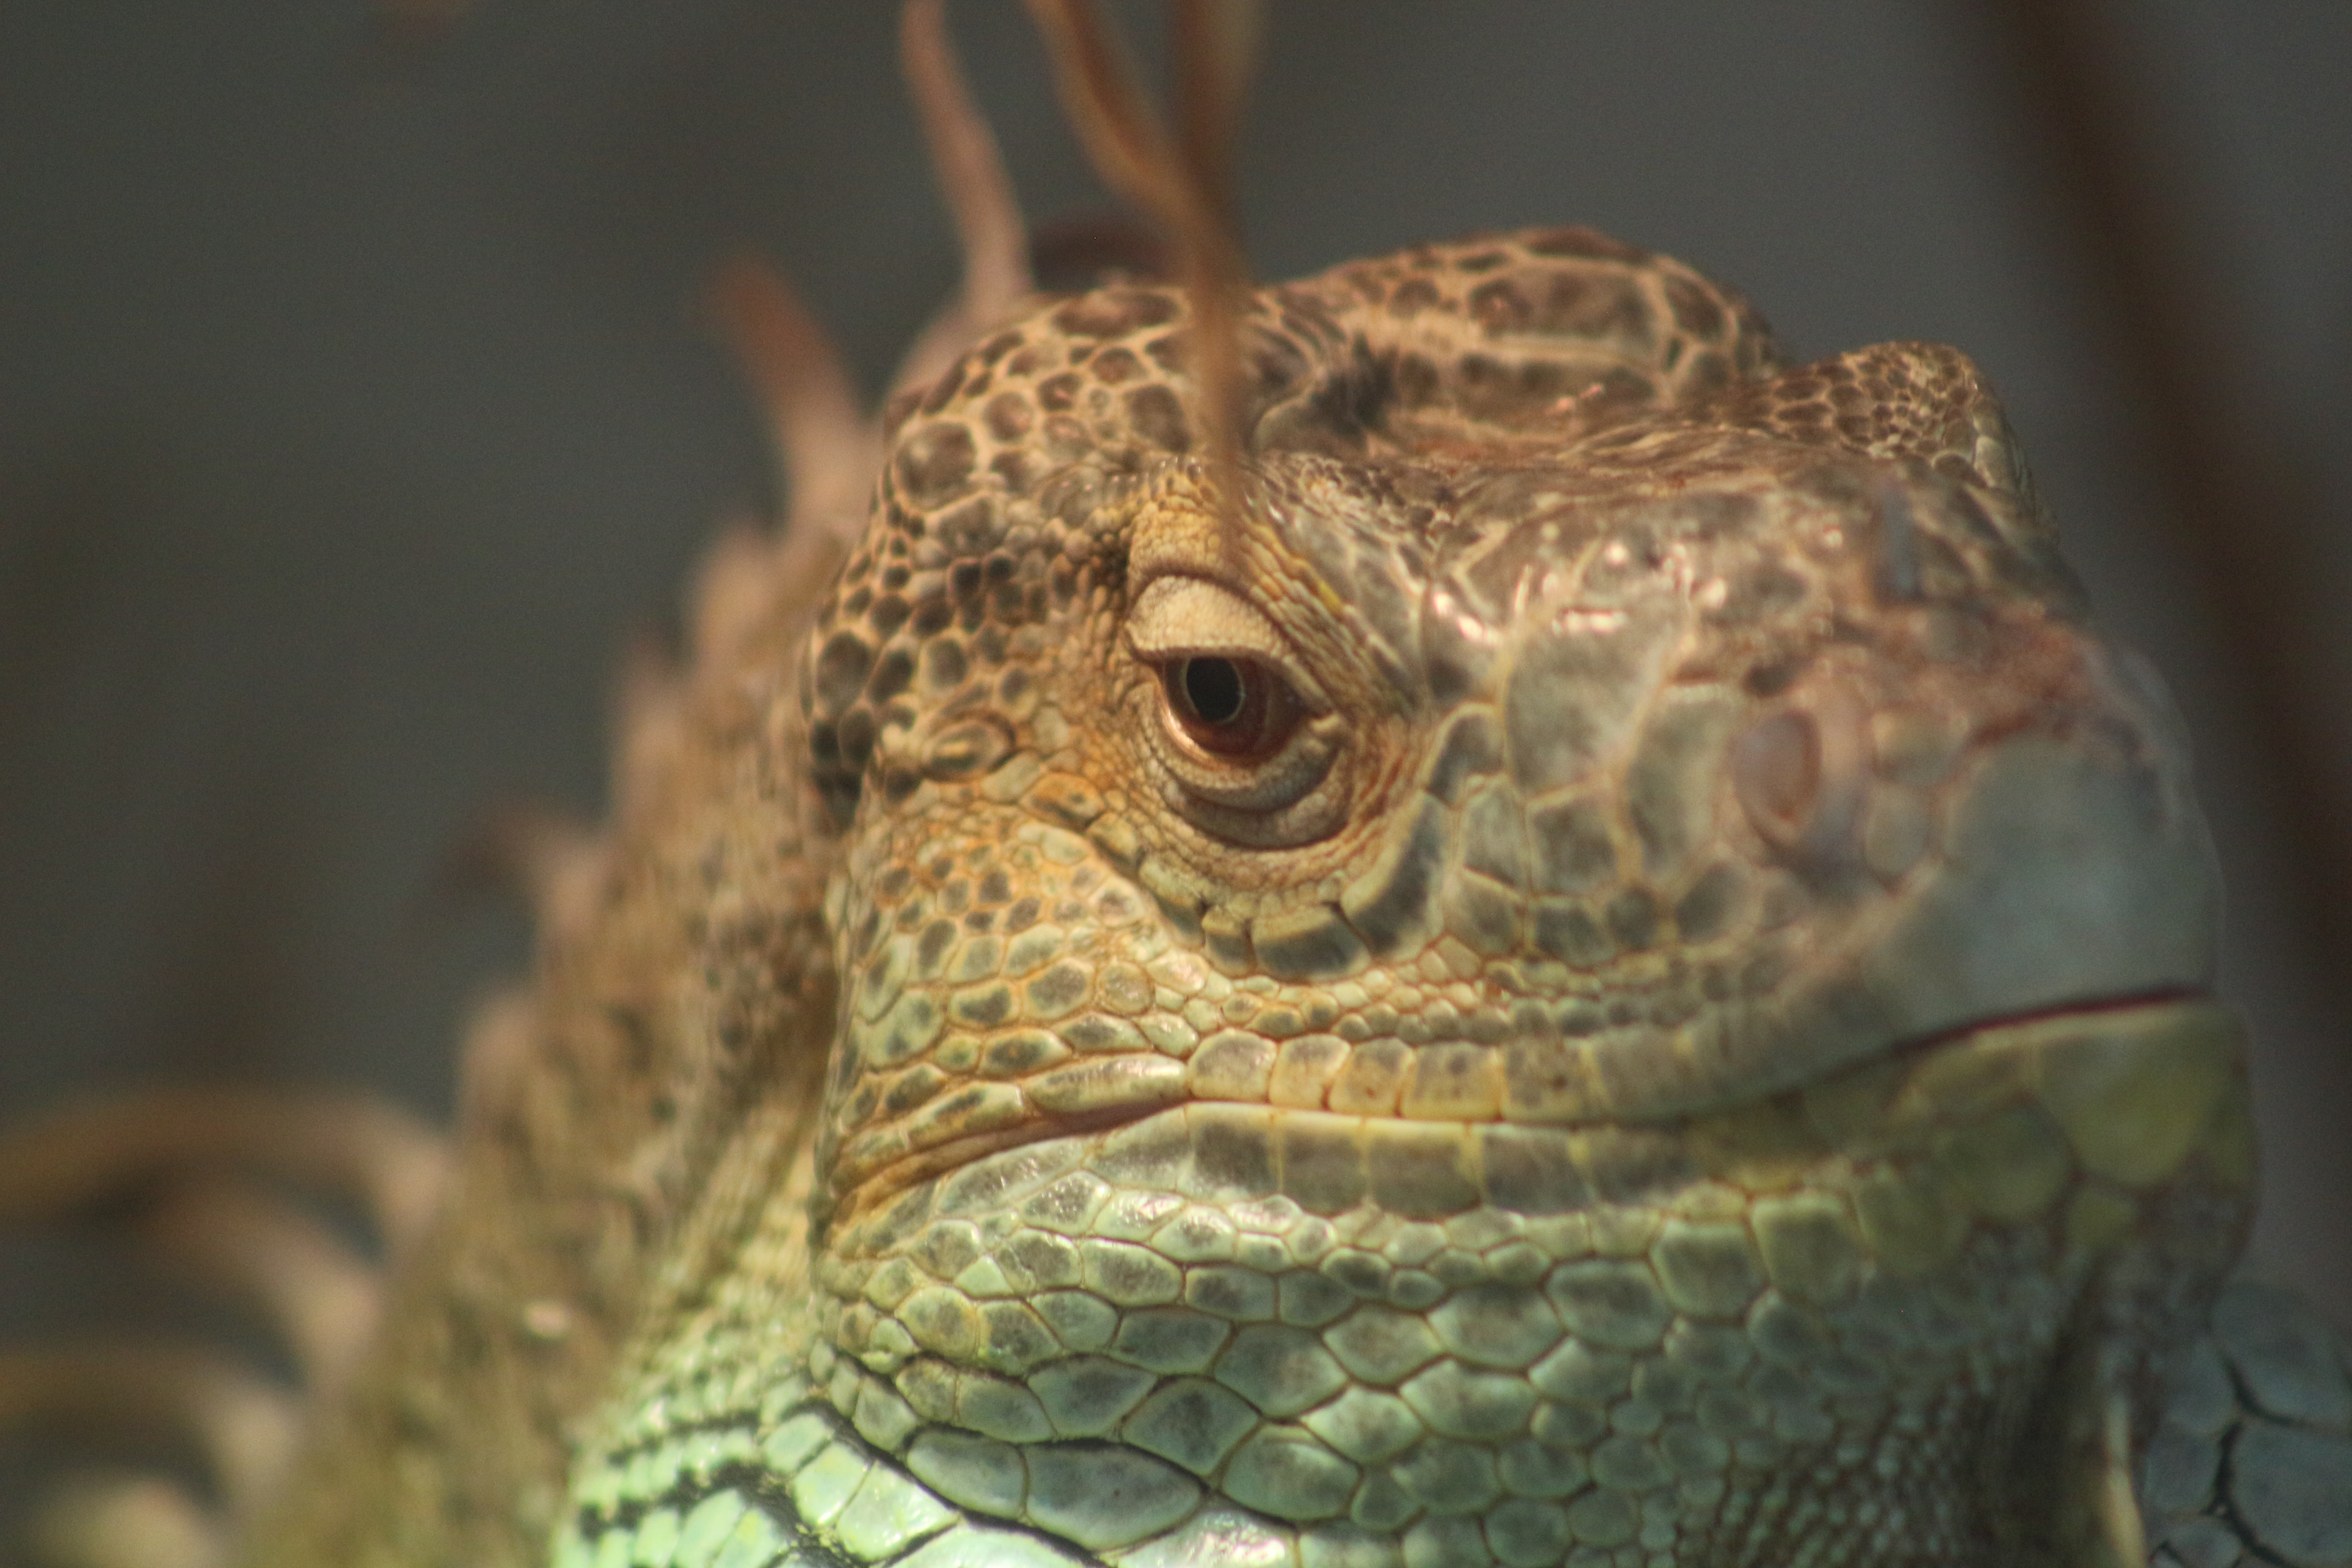
chameleon, zoo, reptile, iguana, terrestrial animal, scaled reptile, fauna, iguania, close up, lizard, organism, wildlife, macro photography, agamidae